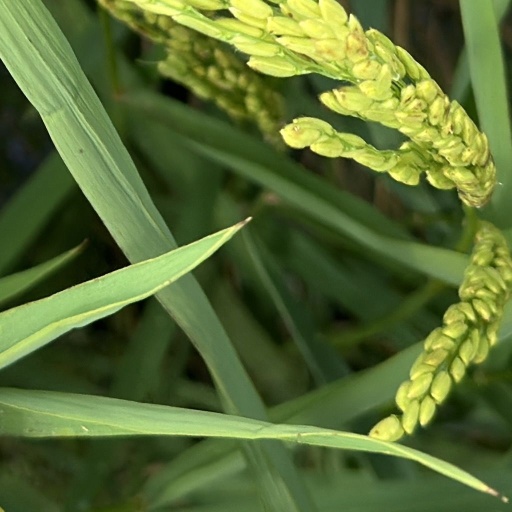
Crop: rice